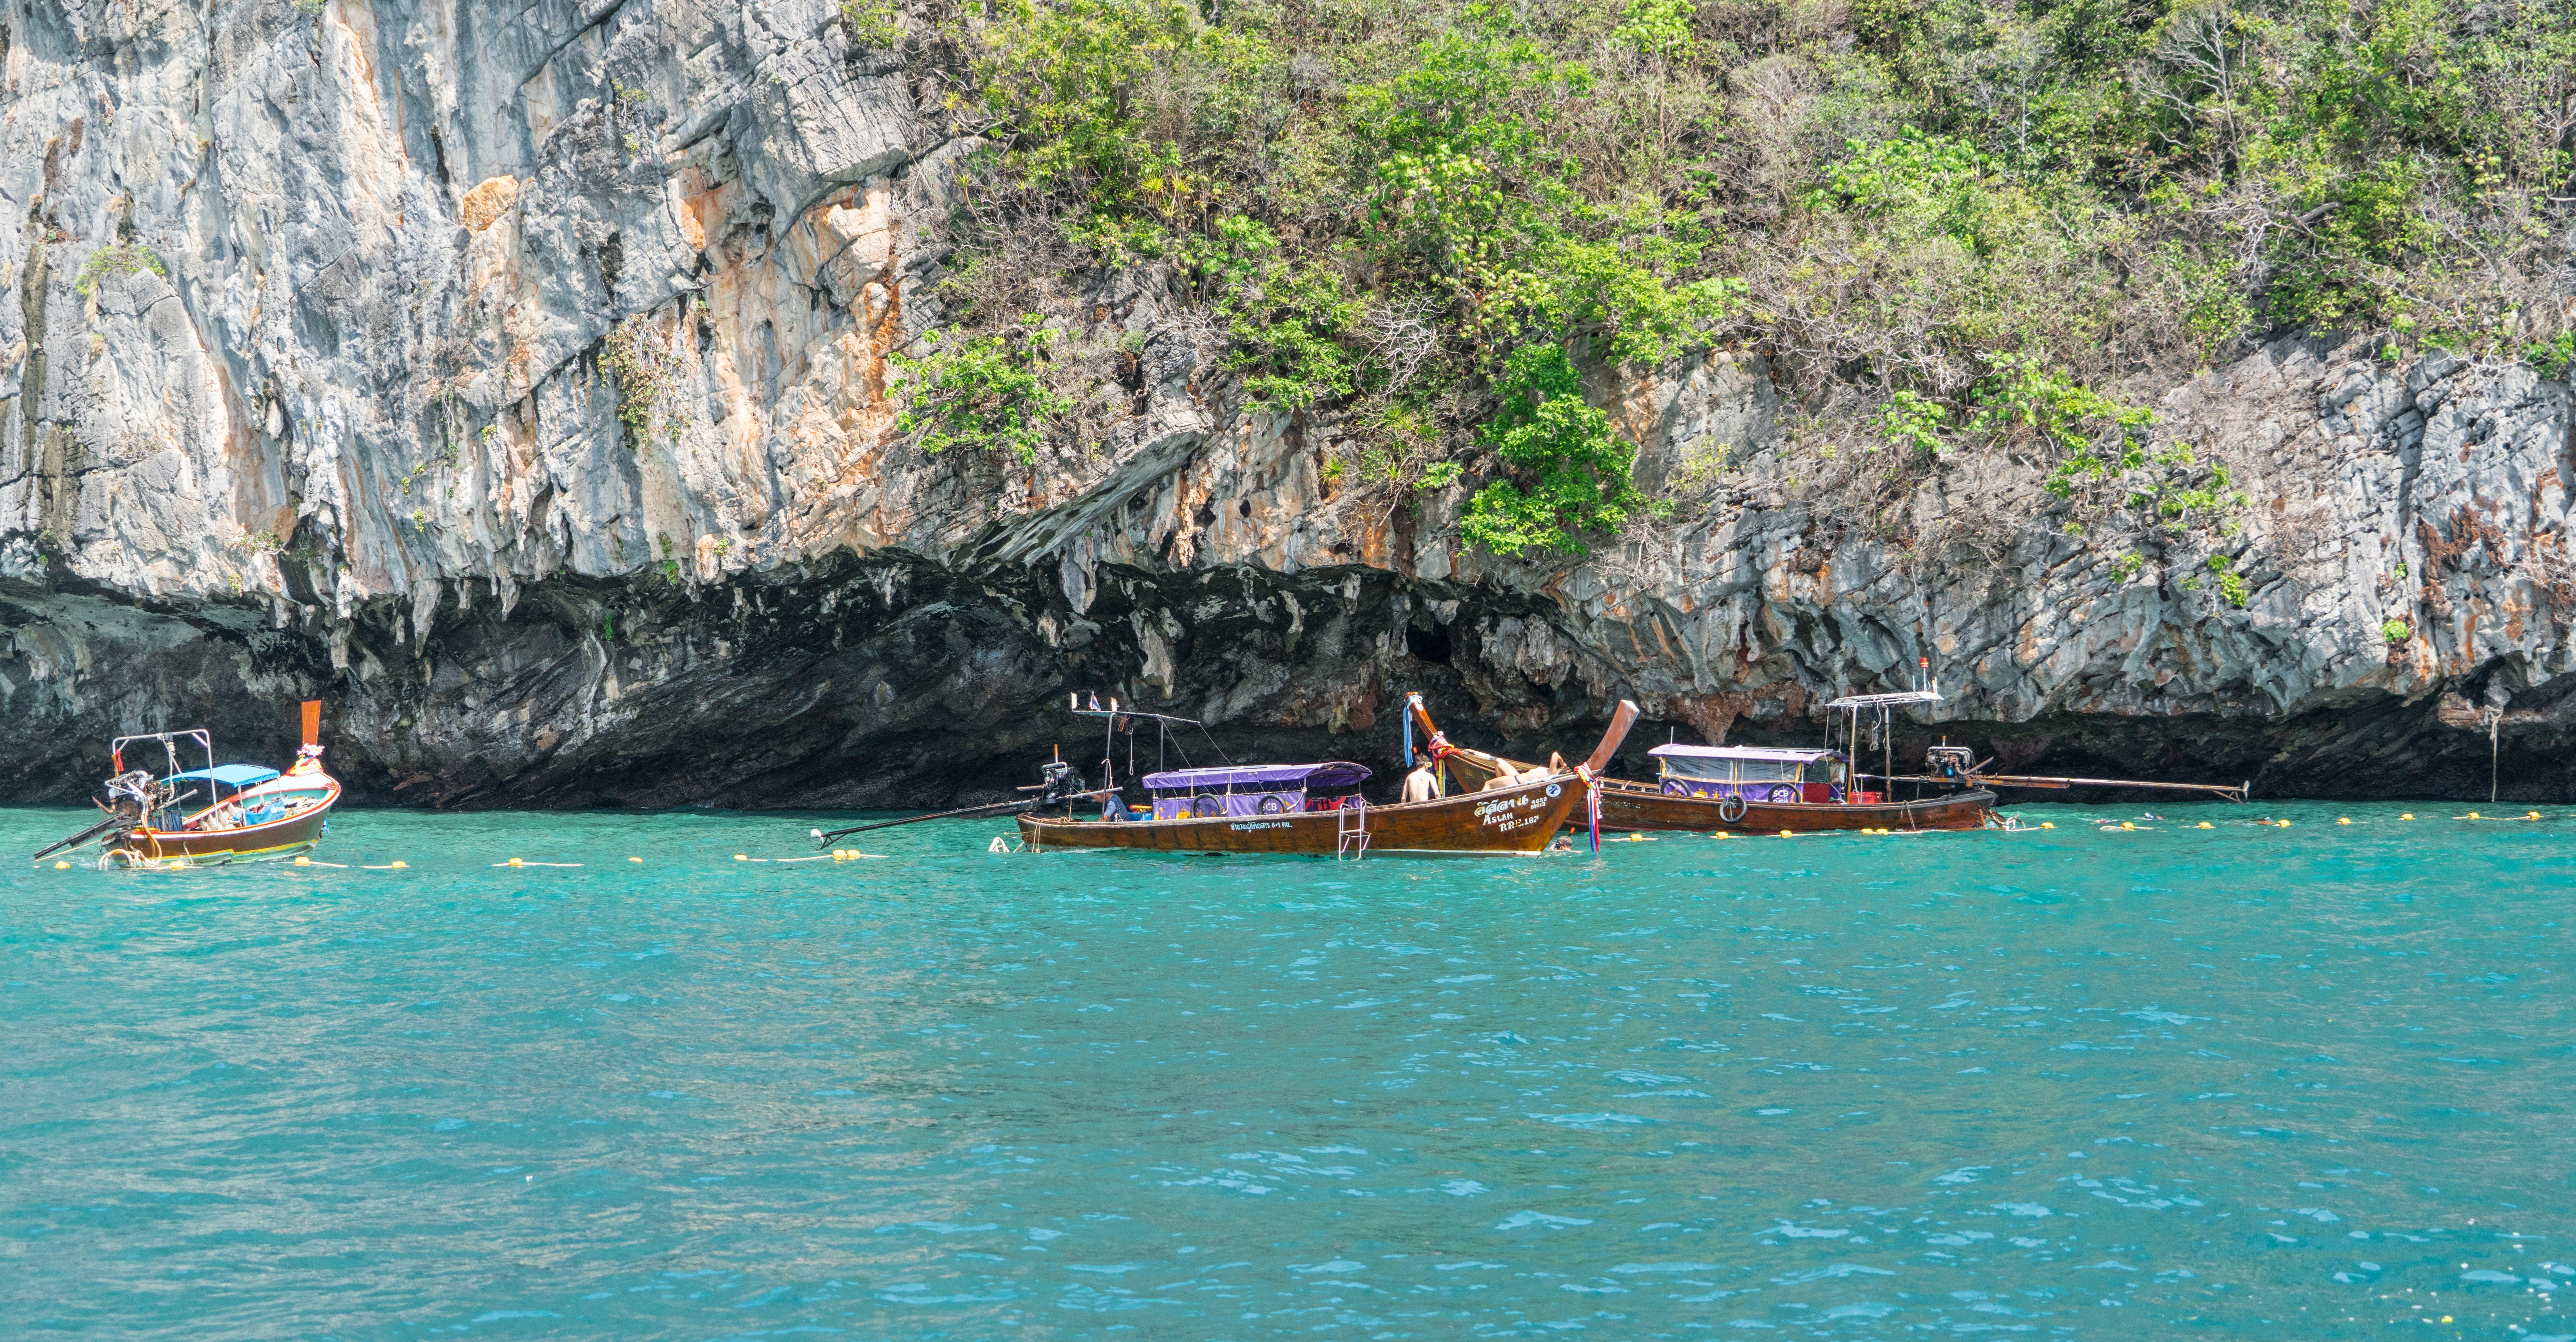
landscape, sea, water, nature, outdoor, ocean, sky, boat, summer, travel, vehicle, scenic, tropical, scenery, holiday, lagoon, bay, island, tourism, thailand, rocks, sunny, clouds, boating, mountains, landform, wooden boats, phuket, phi phi island tour, geographical feature